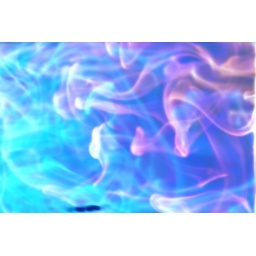
red, yellow &amp;amp; green food coloring in a glass inverted